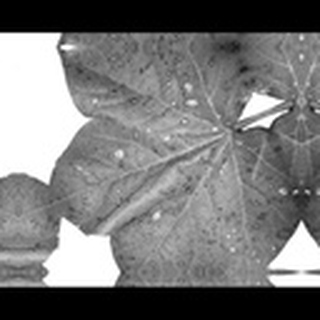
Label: cotton_target_spot